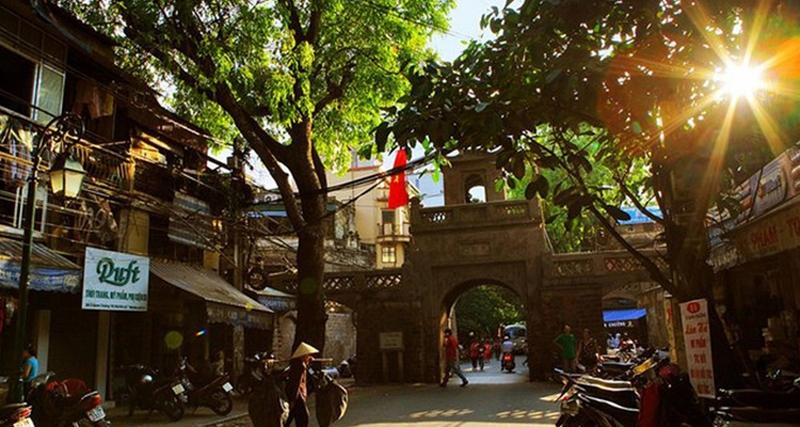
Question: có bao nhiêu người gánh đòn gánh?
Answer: có một người gánh đòn gánh